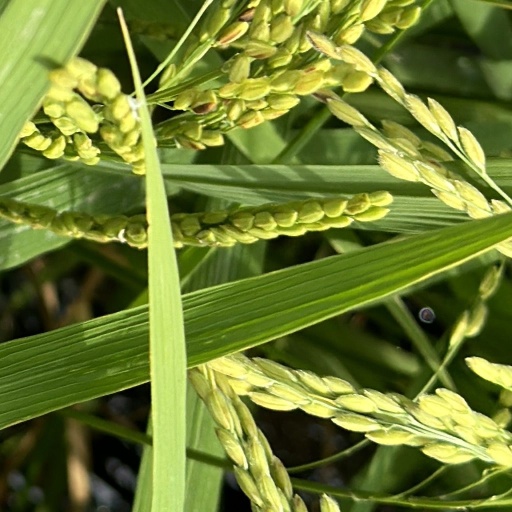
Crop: rice